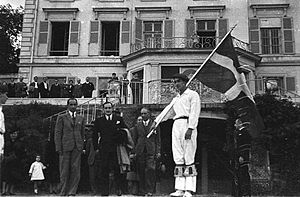
José Antonio Aguirre
Regeringschef Aguirre i Barcelona i 1938